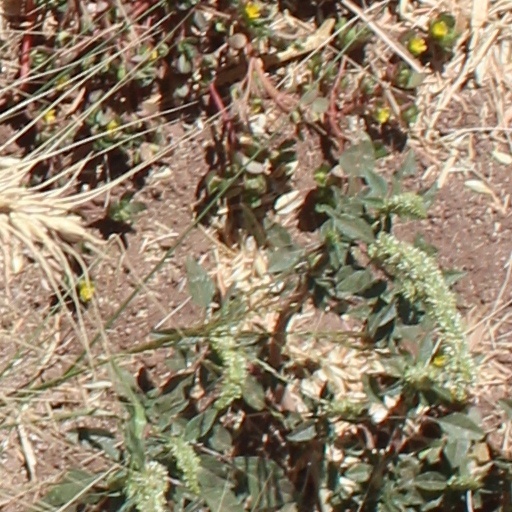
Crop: wheat